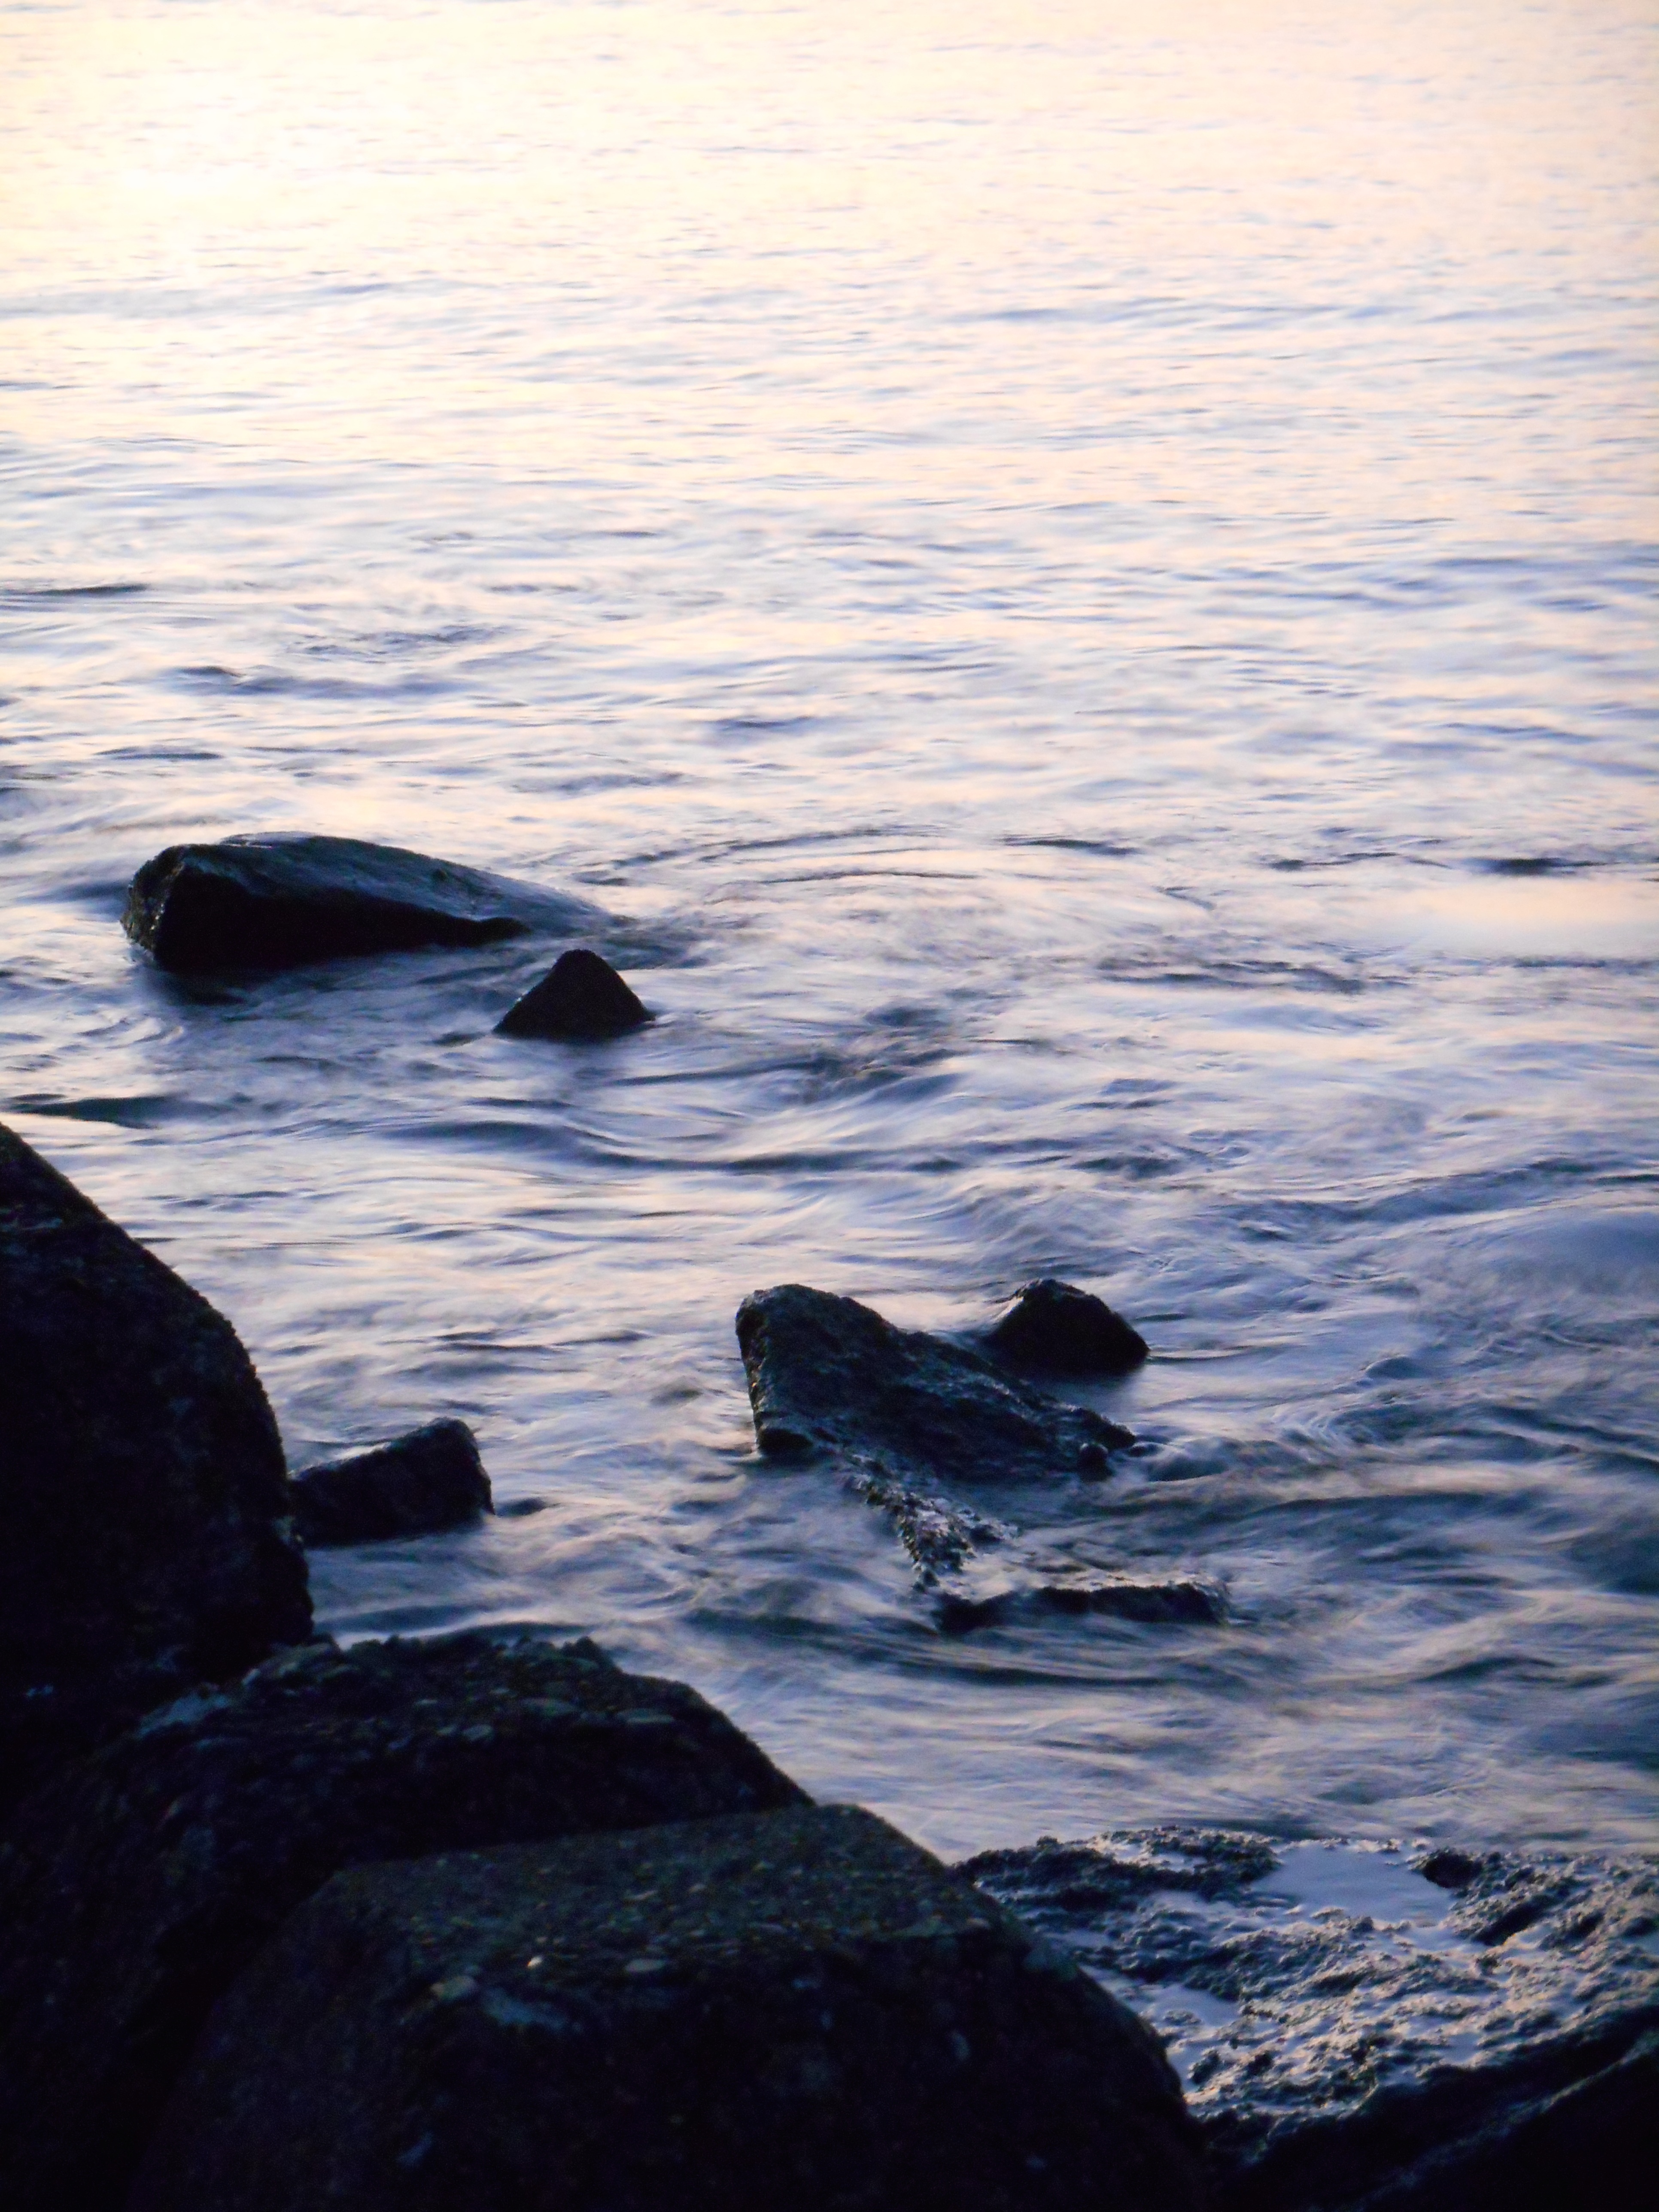
sea, coast, water, rock, ocean, wave, stone, evening, reflection, natural, sea level, marine mammal, wind wave, whales dolphins and porpoises, a quiet